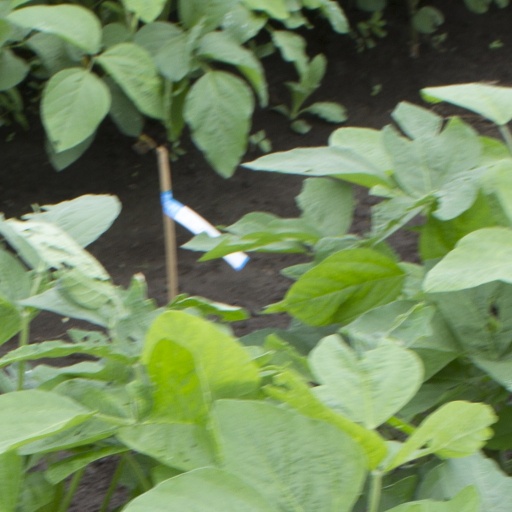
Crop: soybean